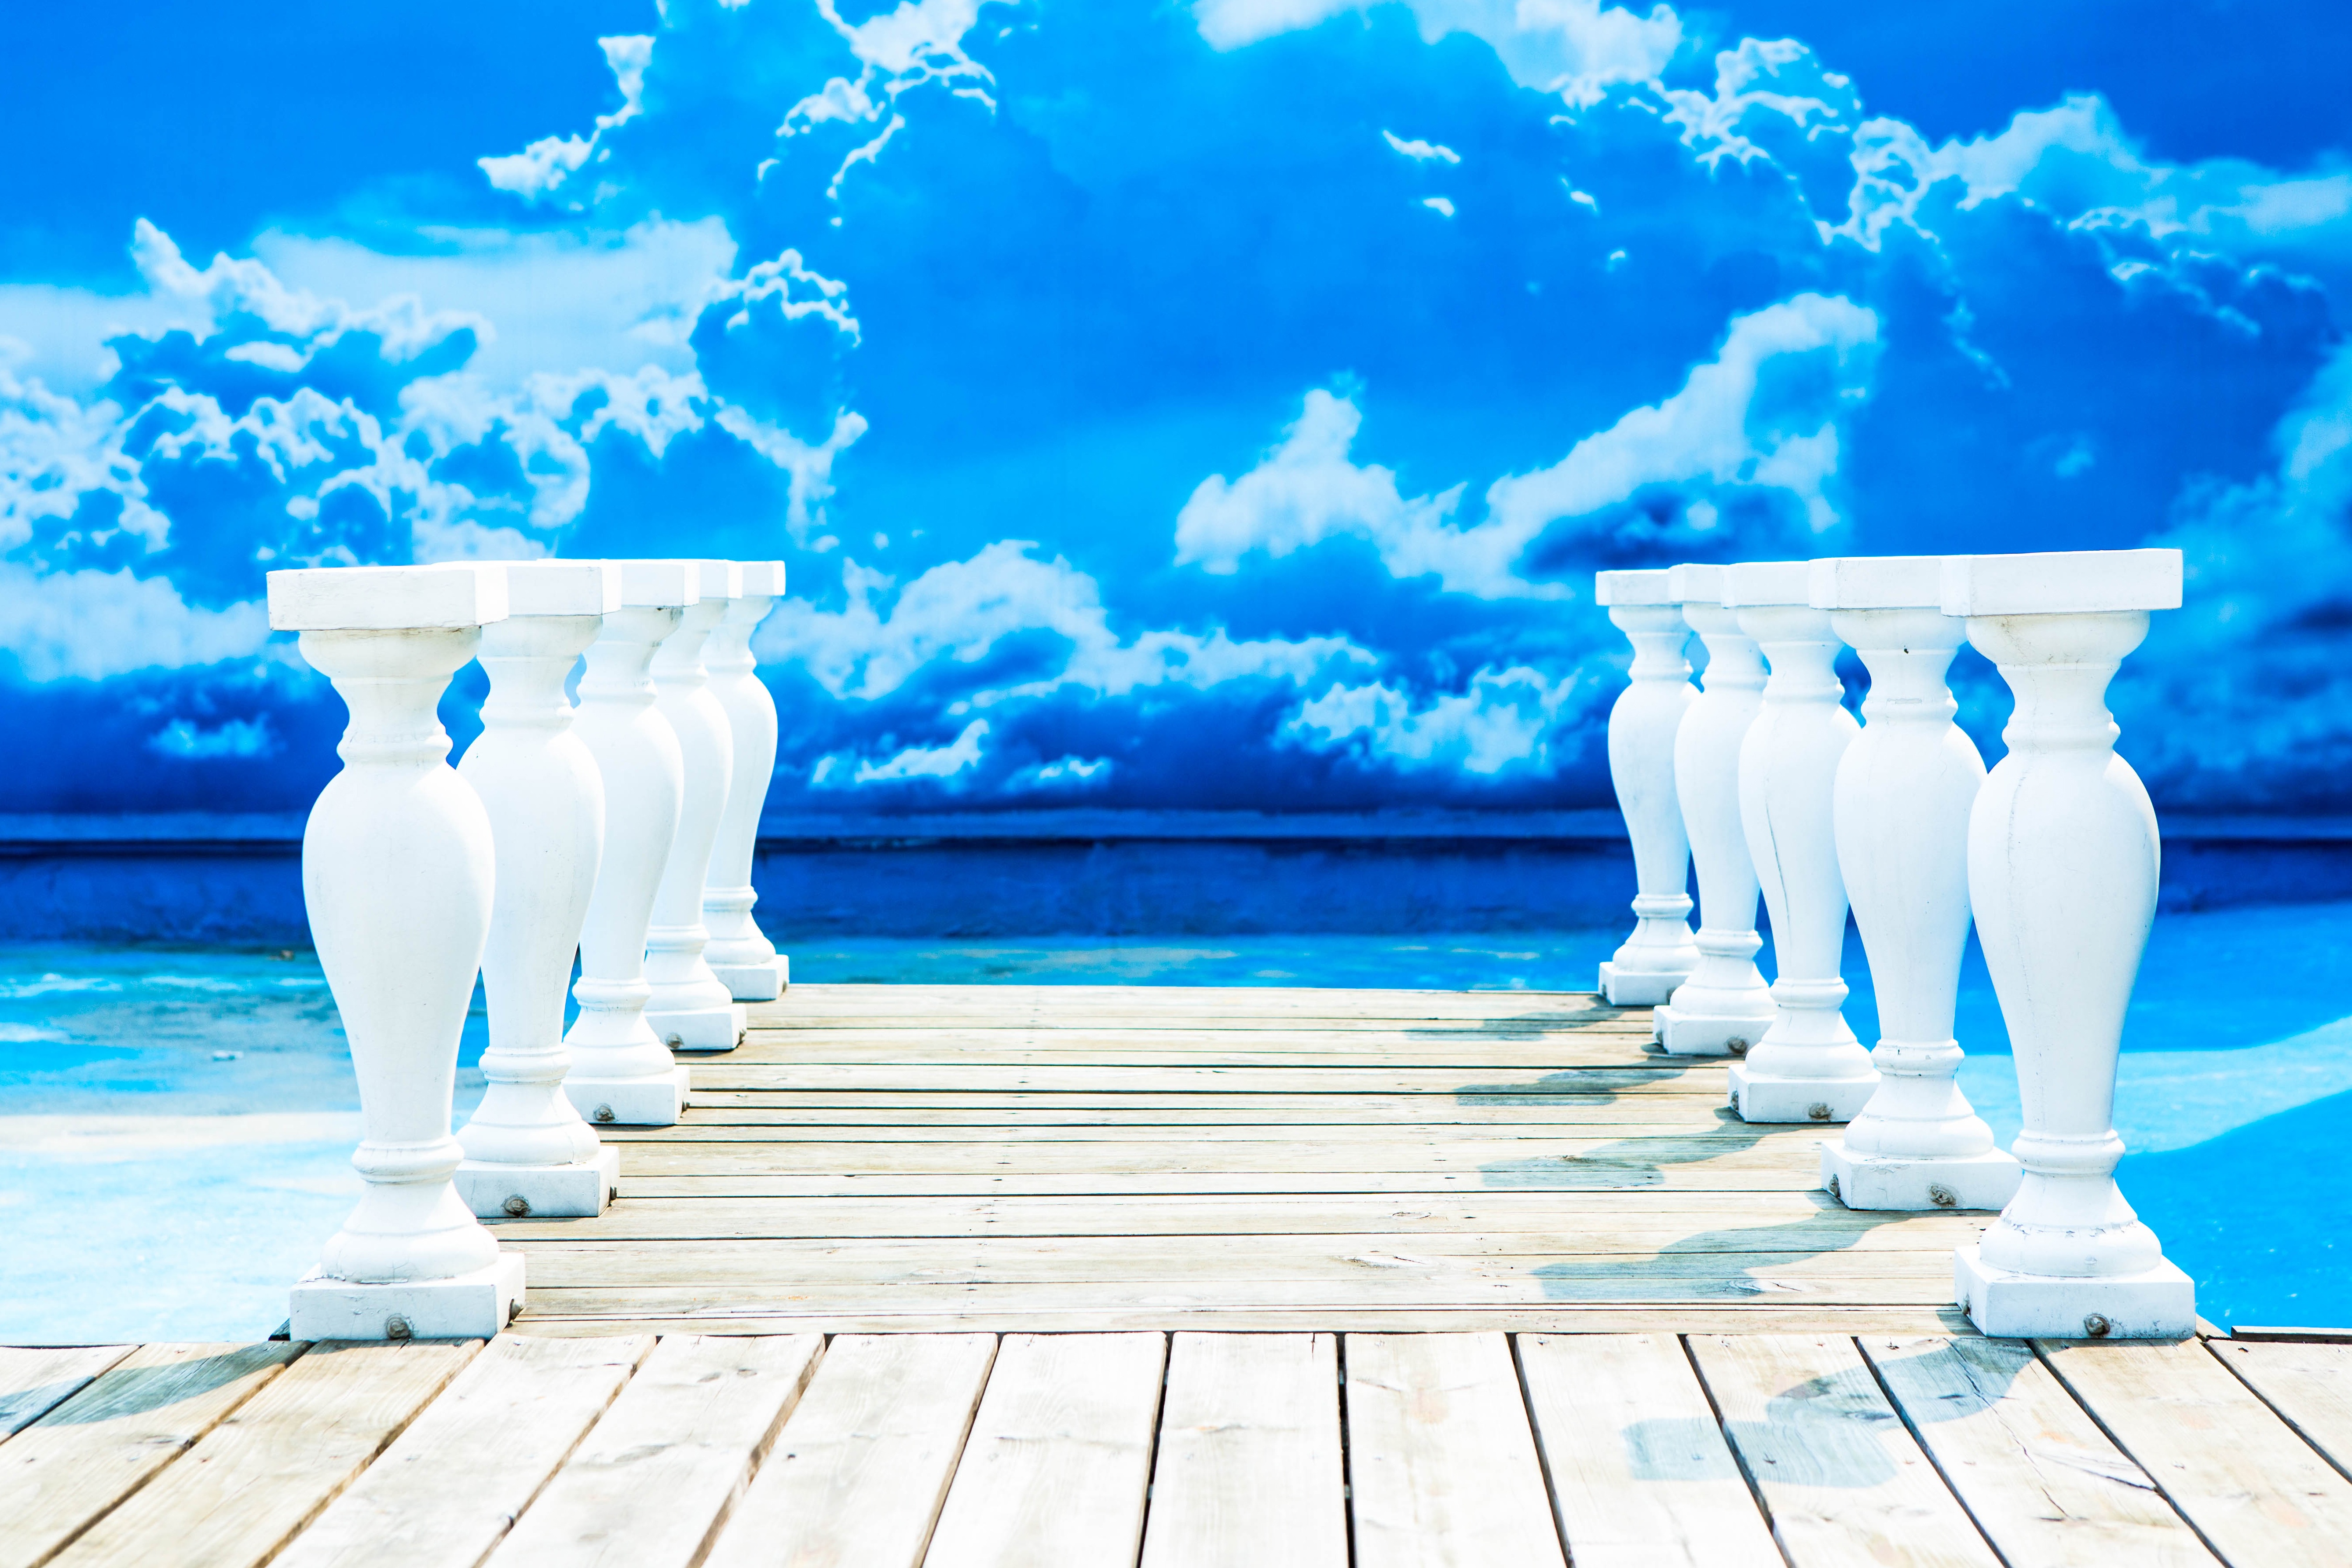
sea, swimming pool, studio, blue, santorini, rental studio, photo wallpaper